Keren Shlomo

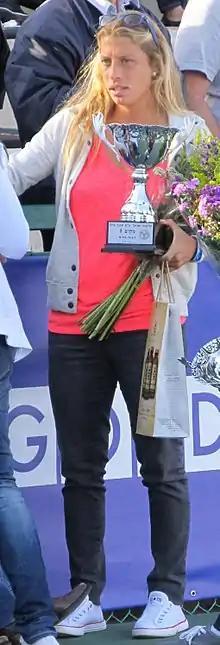
Shlomo at the 2011 Israeli Tennis Championships

Keren Shlomo (born 14 January 1988 in Tel Aviv) is a retired Israeli tennis player.